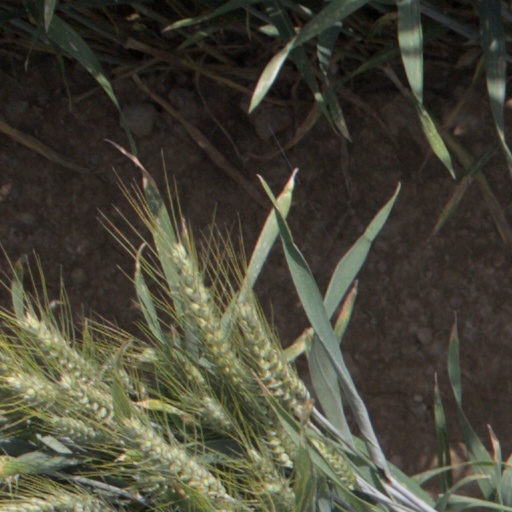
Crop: wheat